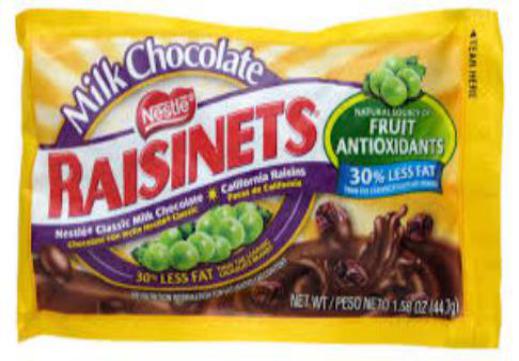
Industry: Food